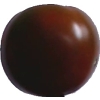
Label: tomato_maroon